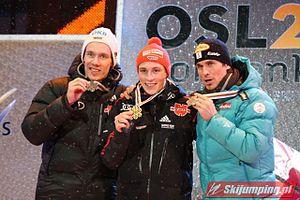
Les épreuves du combiné nordique des championnats du monde de ski nordique 2011 se sont déroulées à Oslo du 26 février au 4 mars 2011.